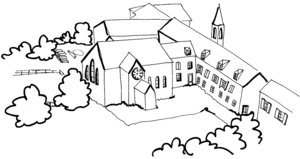
Maison de Courcelles
Une colonie de vacances est un hébergement et un programme de loisirs destiné à des groupes d'enfants mineurs, le plus souvent pendant les vacances séparant deux années scolaires. Le terme est à présent remplacé par celui de « séjour de vacances ». En France, on parle également, de façon officielle, d'accueil collectif de mineurs.